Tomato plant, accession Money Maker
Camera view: bottom (45 deg); turntable rotation: 90 degrees
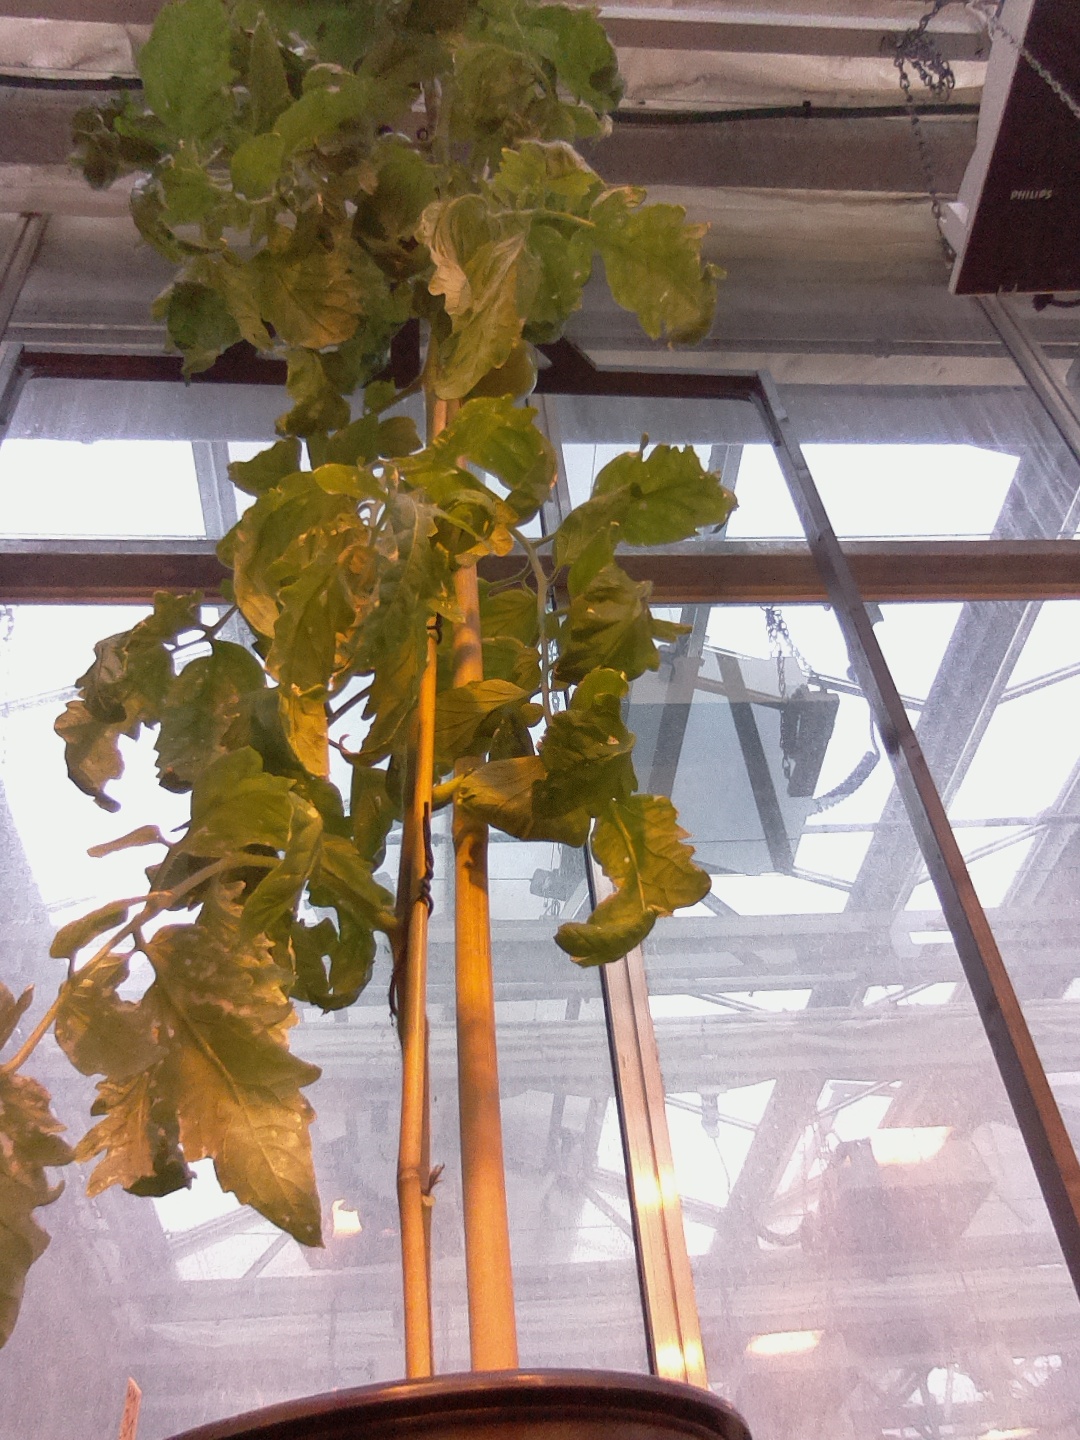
BBCH growth stage 77: 70%-80% of final fruit size